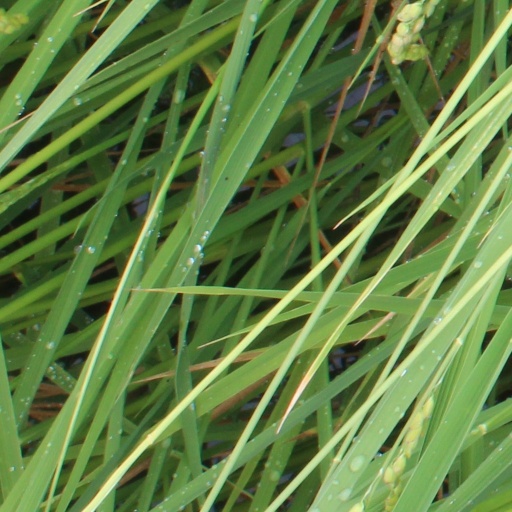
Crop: rice